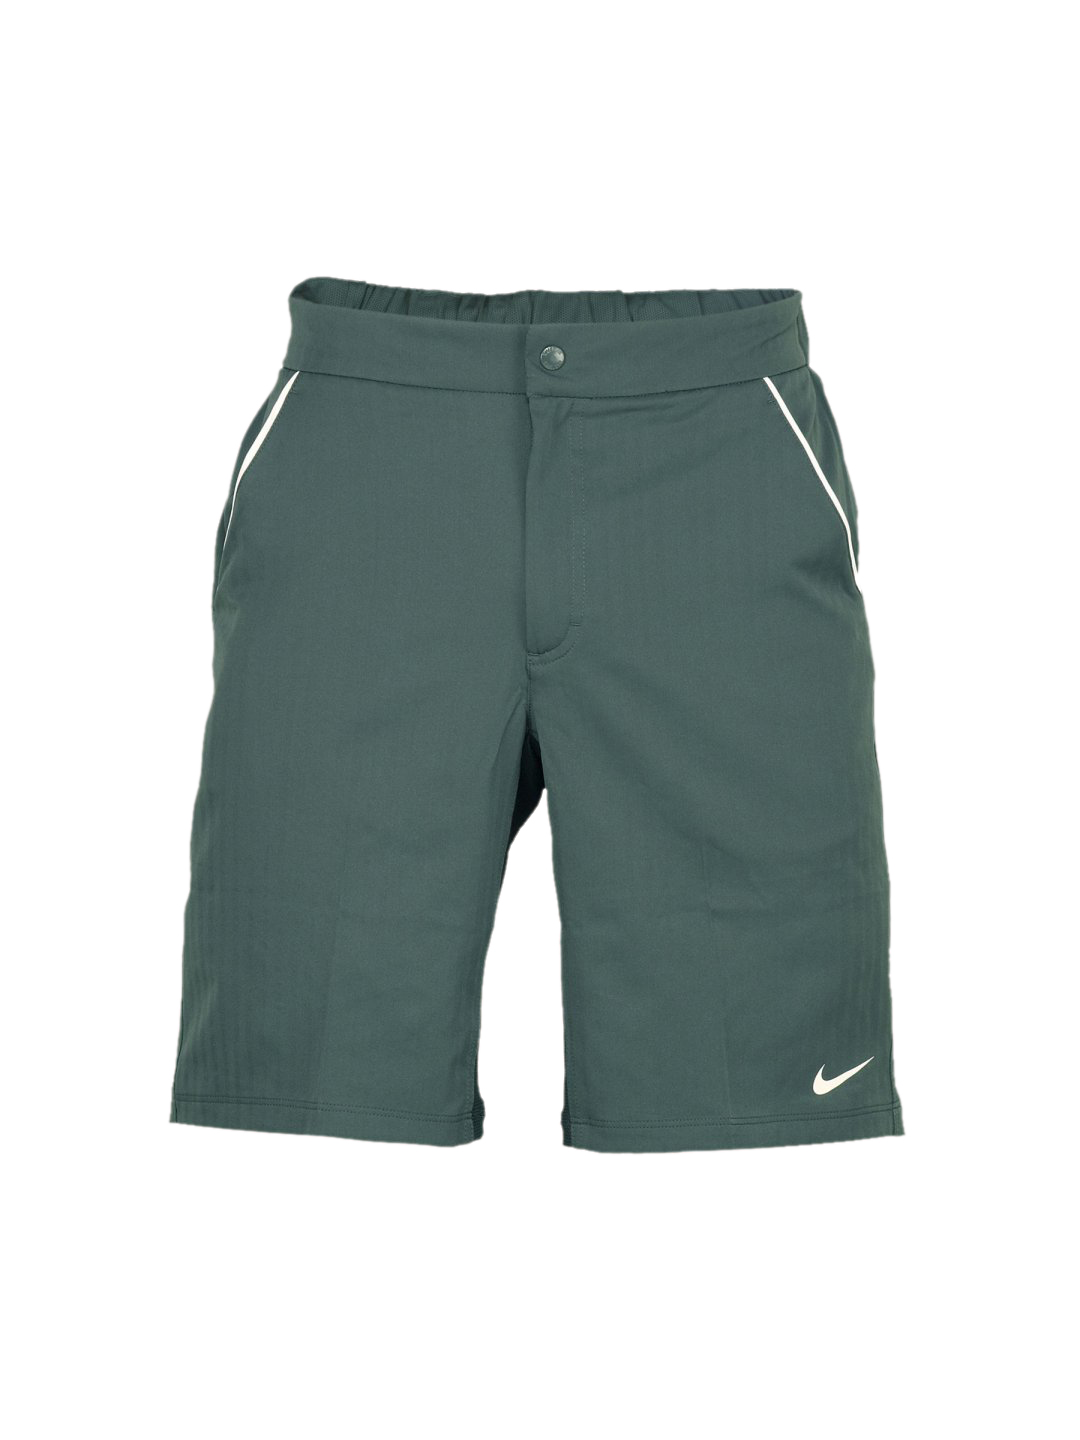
Nike Men's Trophy Woven Black Short
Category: Apparel / Bottomwear / Shorts
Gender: Men
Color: Black
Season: Summer 2011
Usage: Sports